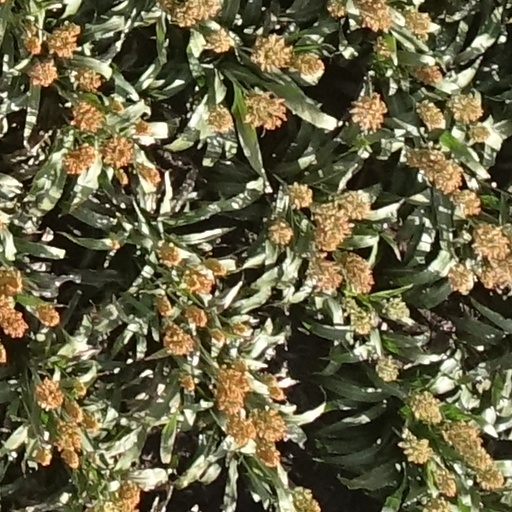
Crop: sorghum